Cape Canaveral Space Force Station

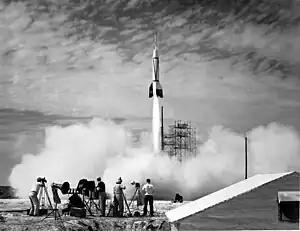
A Bumper V-2 was the first missile launched at Cape Canaveral, on July 24, 1950.

On June 1, 1948, the United States Navy transferred the former Naval Air Station Banana River to the United States Air Force, with the Air Force renaming the facility the Joint Long Range Proving Ground (JLRPG) Base on June 10, 1949. On October 1, 1949, the Joint Long Range Proving Ground Base was transferred from the Air Materiel Command to the Air Force Division of the Joint Long Range Proving Ground. On May 17, 1950, the base was renamed the Long Range Proving Ground Base but three months later was renamed Patrick Air Force Base, in honor of Major General Mason Patrick of the U.S. Army Air Corps. In 1951, the Air Force established the Air Force Missile Test Center.